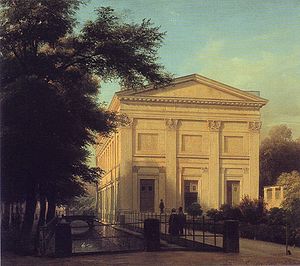
Sing-Akademie zu Berlin
Sangakademiet i 1843 af Eduard Gaertner, 1801-1877.
Sing-Akademie zu Berlin blev dannet 24. maj 1791 som et selskab af frie borgere og som en 'forening for den hellige musik'. Her mødtes mænd og kvinder, kristne, jøder og ateister for sammen at synge gamle og nye kompositioner for flere stemmer under ledelse af Frederik den Stores hofcemballist Carl Fasch.